Maxwell Montes

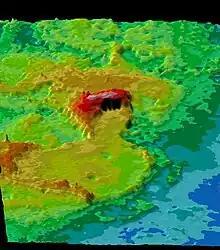
Perspective rendering of Ishtar Terra, at the center of the image is Maxwell Montes, according to its elevation in red and its peaks like Skadi Mons in white.

Located on Ishtar Terra, the more northern of the planet's two major highlands, Maxwell Montes is high. It rises about 6.4 kilometers above and to the east (21,000 ft above, and 4 miles (6.44 km) to the east) of Lakshmi Planum, and is about long by wide. The western slopes are very steep, whereas the eastern slopes descend gradually into Fortuna Tessera. Due to its elevation, it is at its top the coolest (about ) and least pressurised (about ) location on the surface of Venus.